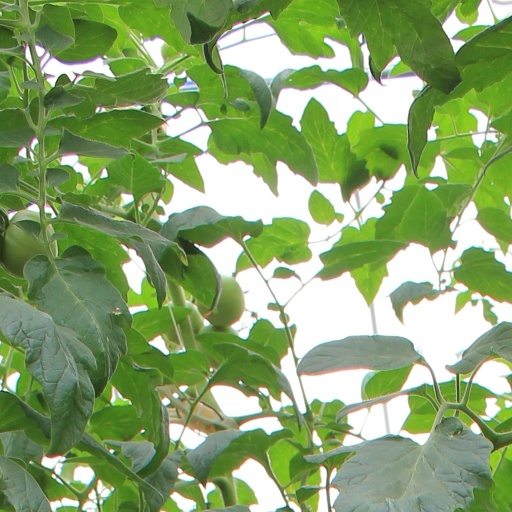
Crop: tomato